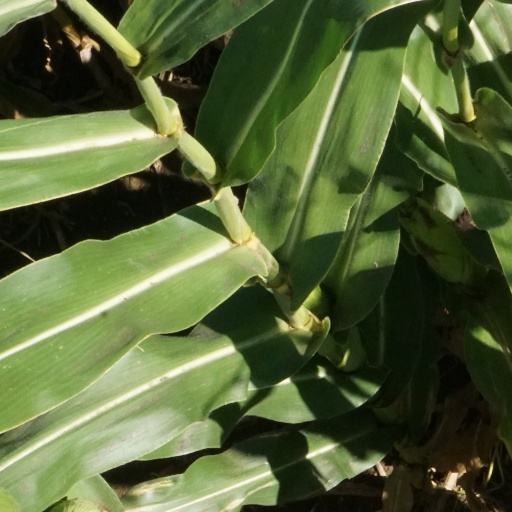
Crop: maize; corn